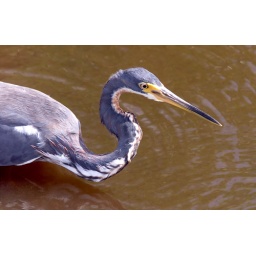
A Tri-colored heron hunts for fish in the shallow water of the everglades. (Photo by Allan Detrich/Post-Gazette National Bureau) 9.21.00